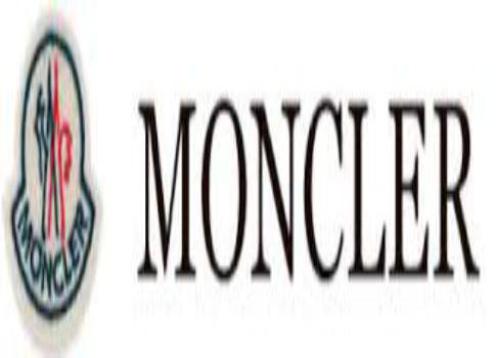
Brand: moncler-2
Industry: Clothes